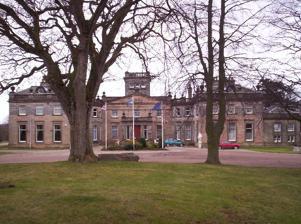
Building: Letham Grange estate
Country: United Kingdom
Year built: 1830
Letham Grange Hotel in 2006 Letham Grange is a mansion and estate situated north of Arbroath , in Angus , Scotland . The mansion itself is category B listed. History The mansion was constructed between 1827 and 1830. The architect was Archibald Simpson . During the late 20th century, the mansion was converted into a hotel and private houses were built on the estate. The estate had its own railway station , Letham Grange railway station , on the North British, Arbroath and Montrose Railway . A golf club on the estate was opened in 1987, the official opening attended by Henry Cotton . The estate was acquired by Taiwanese man Peter Liu. The hotel closed in 2002, and the golf club folded in November 2019. The site has also been home to a curling club. References